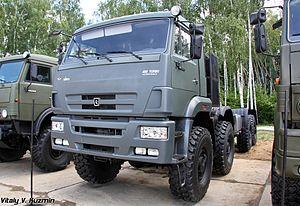
KamAZ-6560 est un camion militaire russe produit depuis 2005 par KamAZ.